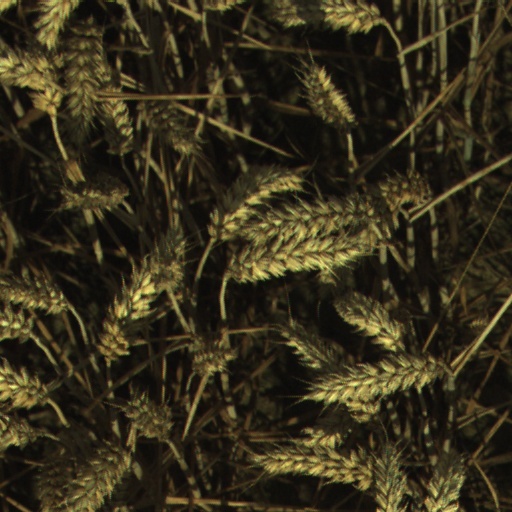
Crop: wheat